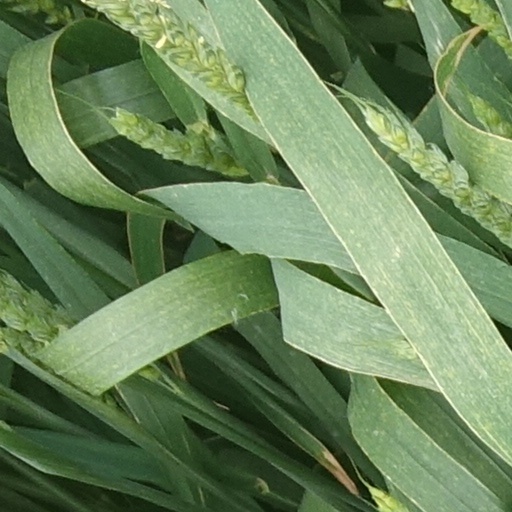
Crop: wheat